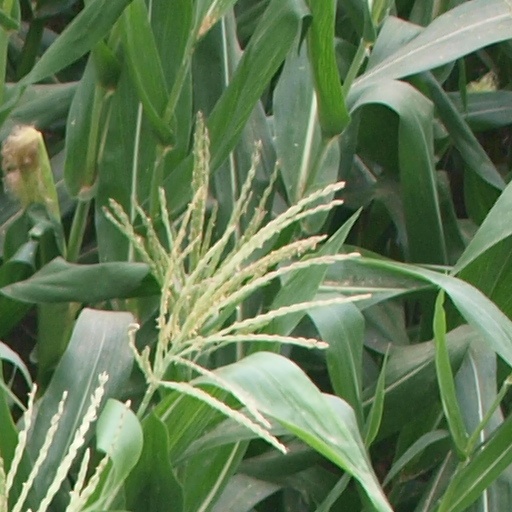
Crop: maize; corn